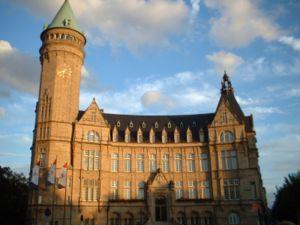
Bâtiment de la BCEE, l'ancien siège de la Haute Autorité se trouve de l'autre côté de l'Avenue de la Liberté.
La Communauté européenne du charbon et de l'acier était une organisation internationale fondée sur le traité de Paris, entré en vigueur le 23 juillet 1952 pour une durée de 50 ans.
La Communauté économique européenne est une organisation supranationale créée en 1957 pour mener une intégration économique entre l'Allemagne de l'Ouest, la Belgique, la France, l'Italie, le Luxembourg et les Pays-Bas.